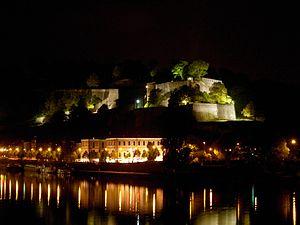
La politique en Région wallonne est l'ensemble des options prises collectivement ou individuellement par les gouvernants de la Région wallonne dans les compétences où s'exerce leur autorité, mais aussi la conduite de ces décisions et la manière dont sont choisis ces gouvernants.